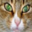
Label: cat